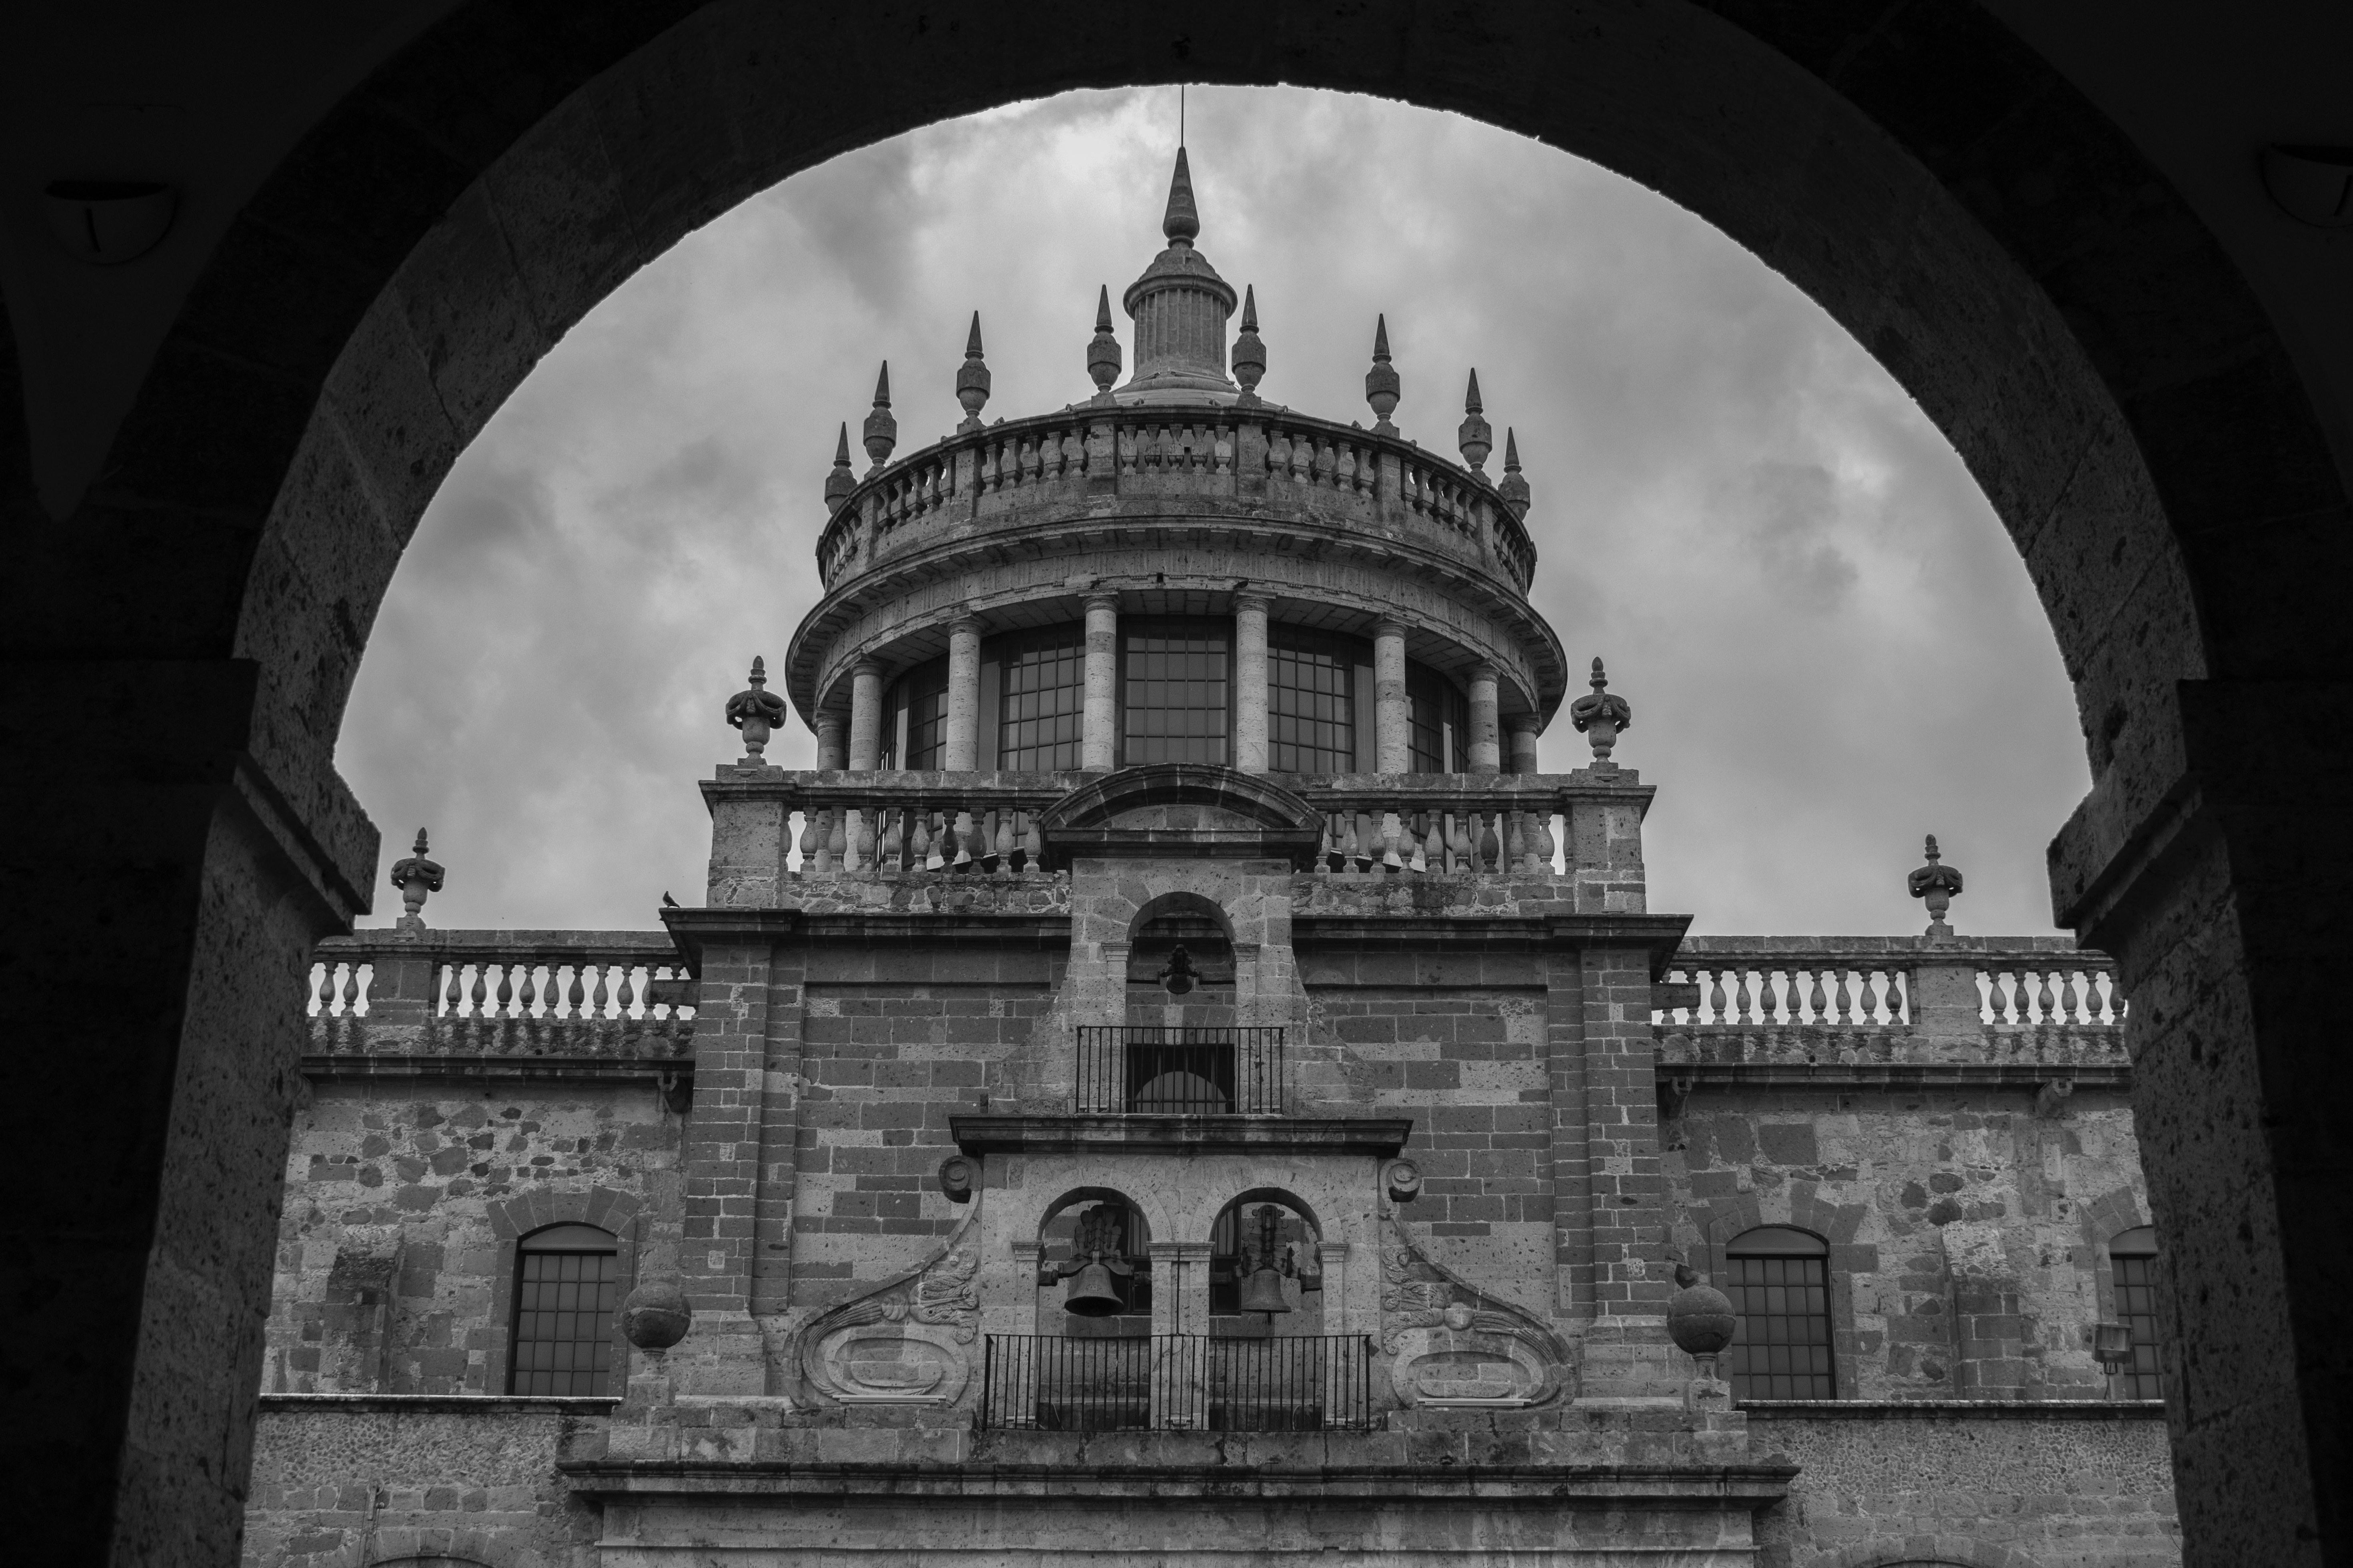
white, black, architecture, black and white, landmark, monochrome photography, monochrome, building, arch, sky, classical architecture, place of worship, facade, metropolis, stock photography, photography, byzantine architecture, symmetry, medieval architecture, city, cathedral, church, style, basilica, monument, gothic architecture, baptistery